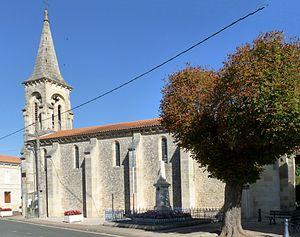
Eglise et monument aux morts de Couquèques, Gironde, France
Couquèques est une commune du Sud-Ouest de la France, dans le département de la Gironde en région Nouvelle-Aquitaine.